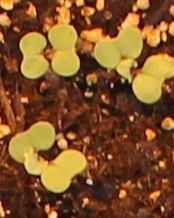
Label: Canola